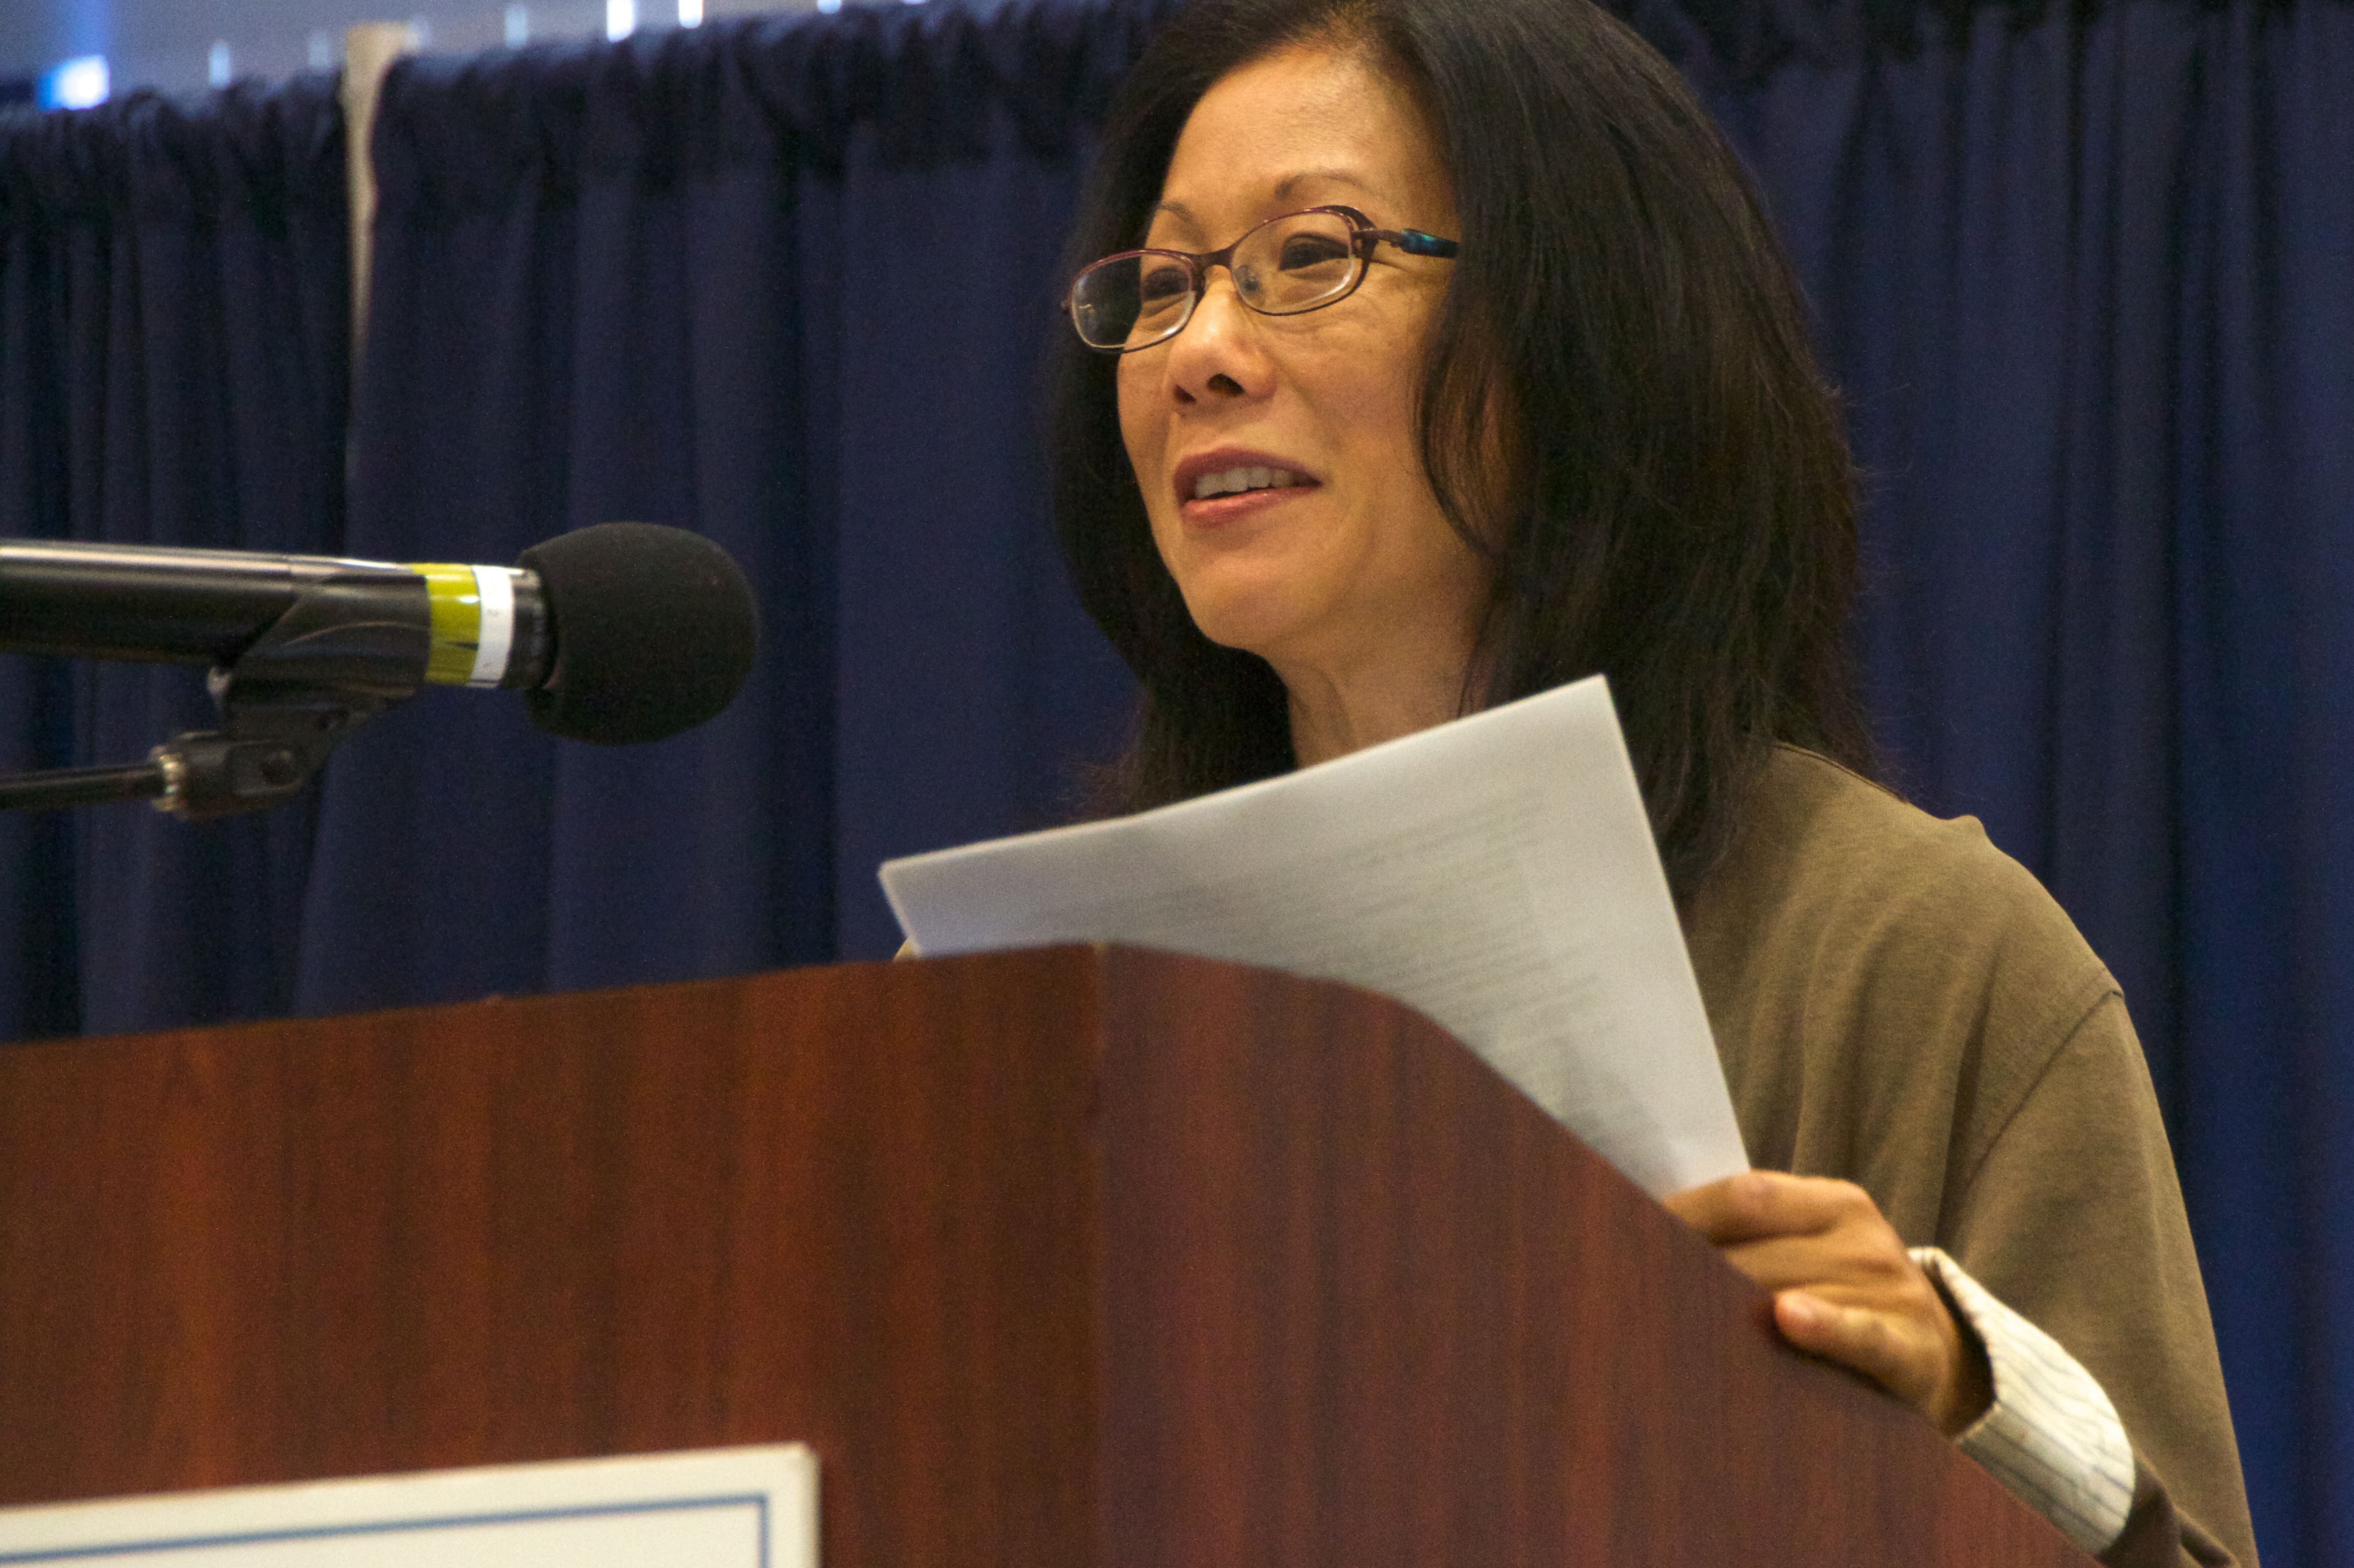
person, speech, 2016dml, lecture, official, orator, public speaking